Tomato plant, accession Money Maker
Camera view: horizontal (90 deg, fisheye); turntable rotation: 90 degrees
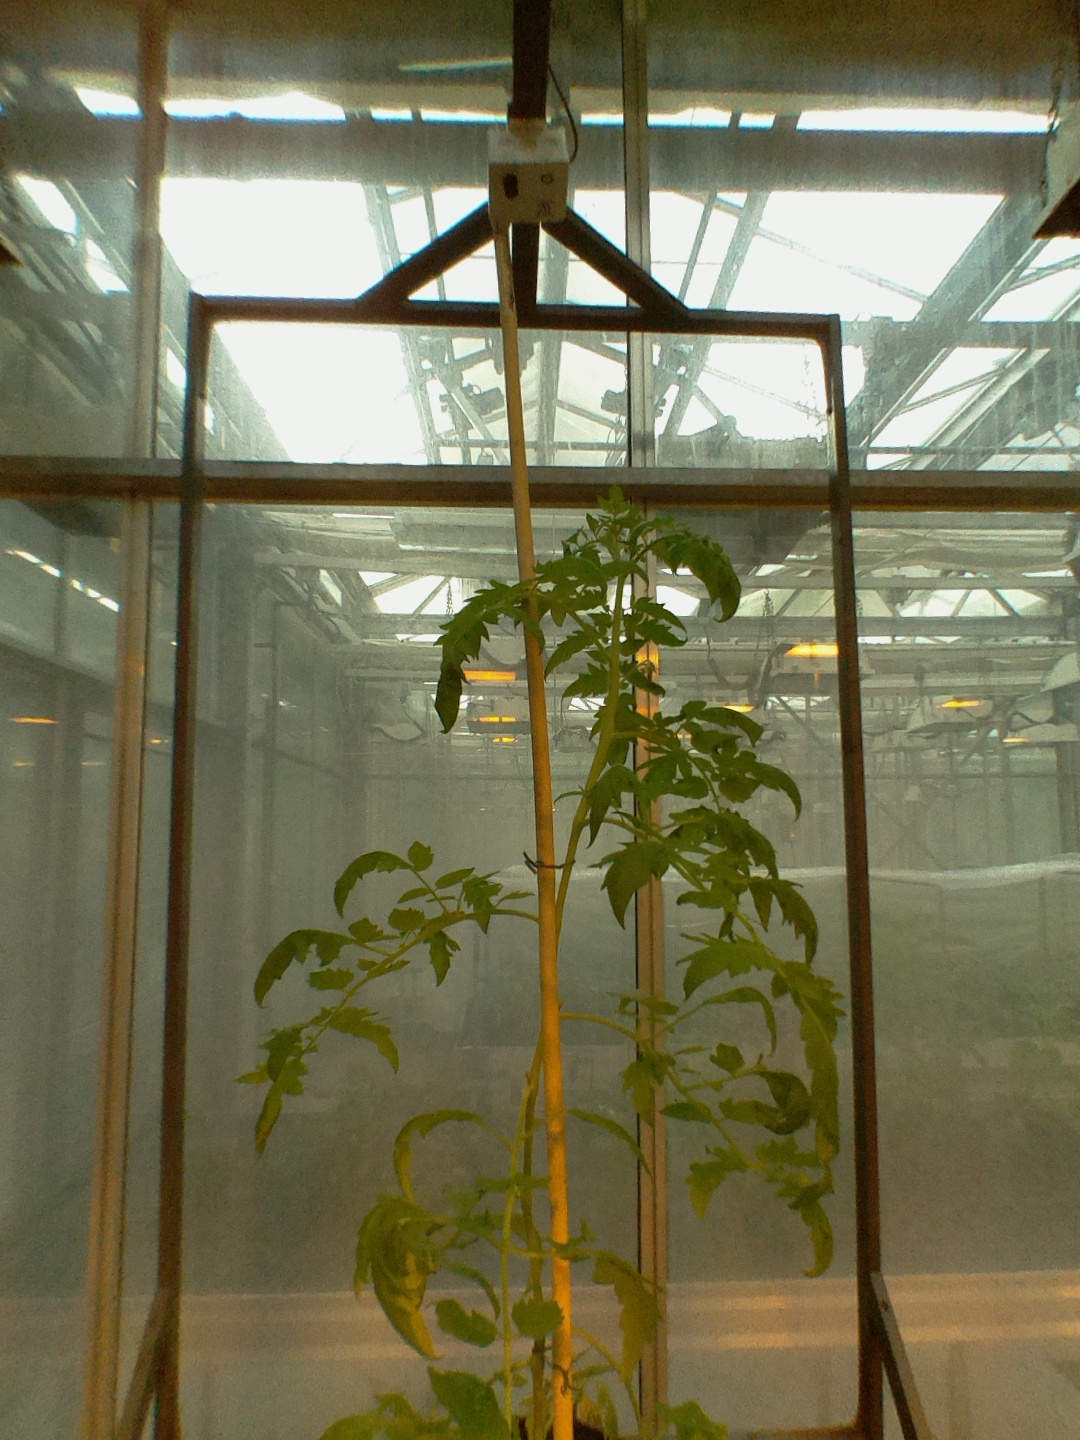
BBCH growth stage 65: Full flowering, 50%-60% of flowers open, first petals falling